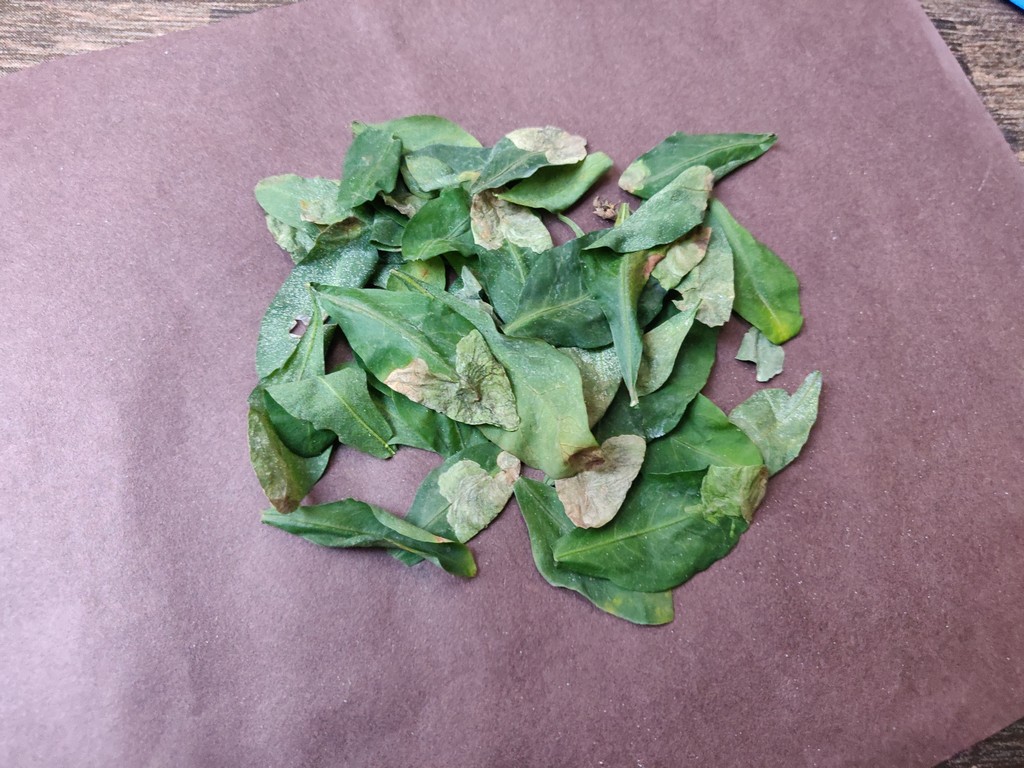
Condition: Unhealthy
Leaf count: multiple
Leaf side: unknown